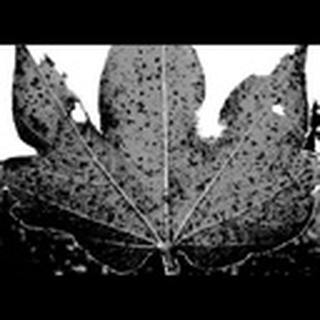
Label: cotton_aphids